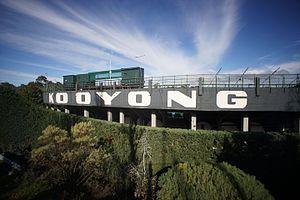
Kooyong est une banlieue de Melbourne, Australie situé au sud-est du centre-ville. Elle accueille annuellement le Tournoi de tennis de Kooyong à Kooyong Stadium.